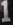
Number: 1